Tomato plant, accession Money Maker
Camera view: tilt-top (135 deg); turntable rotation: 300 degrees
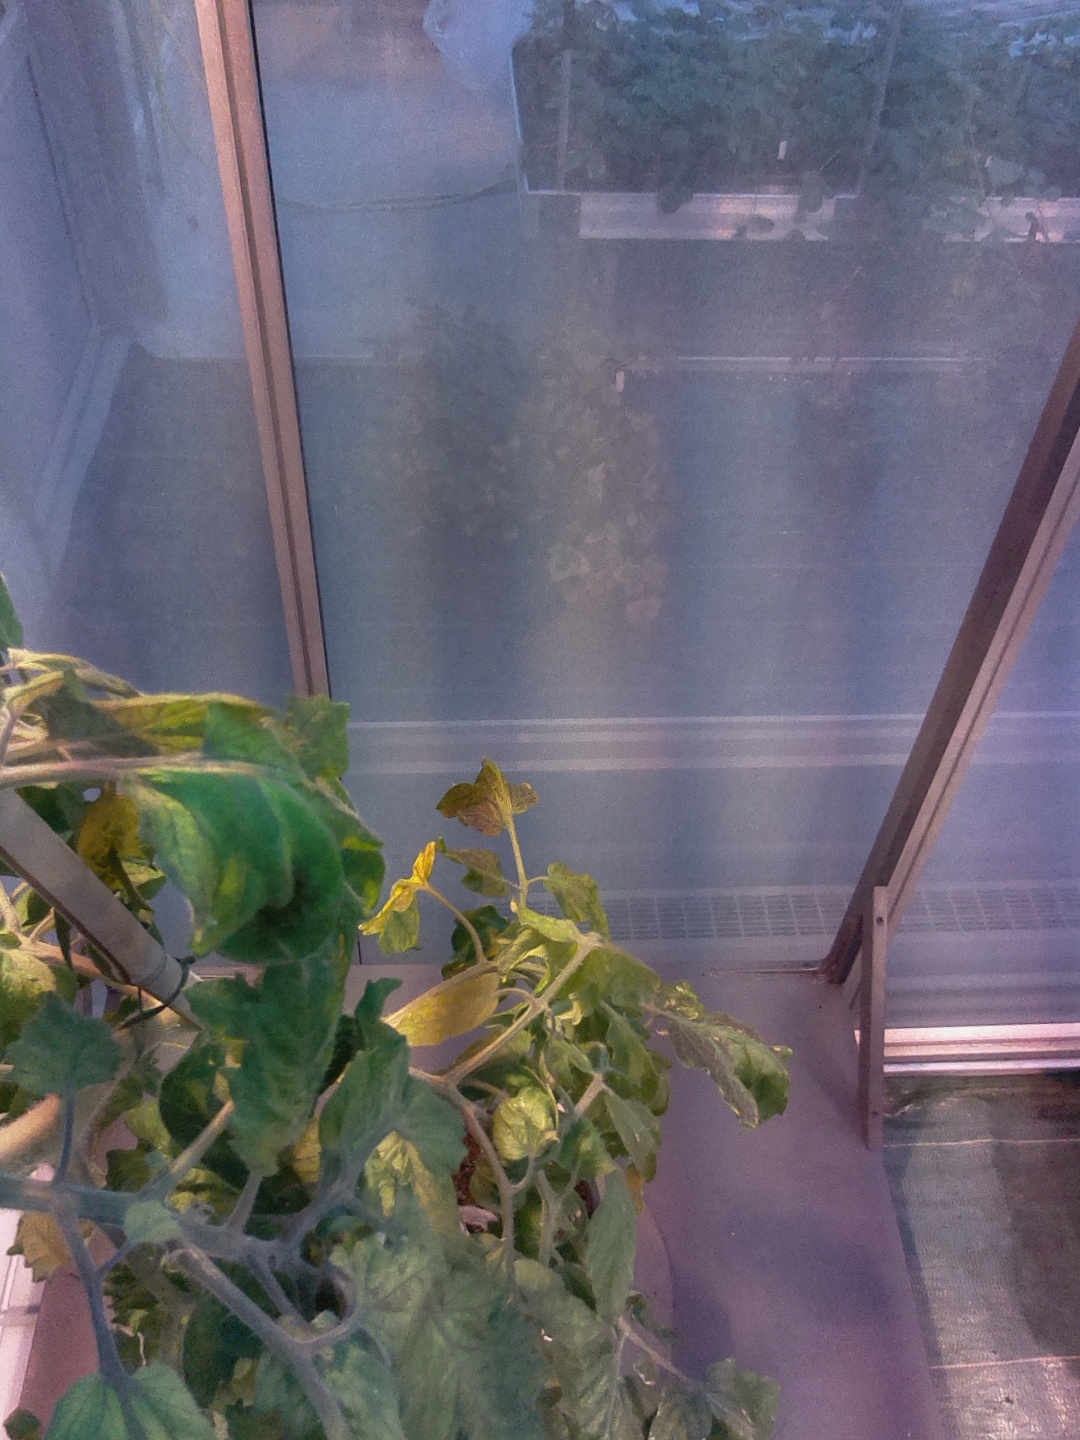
BBCH growth stage 71: 10%-20% of final fruit size